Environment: real
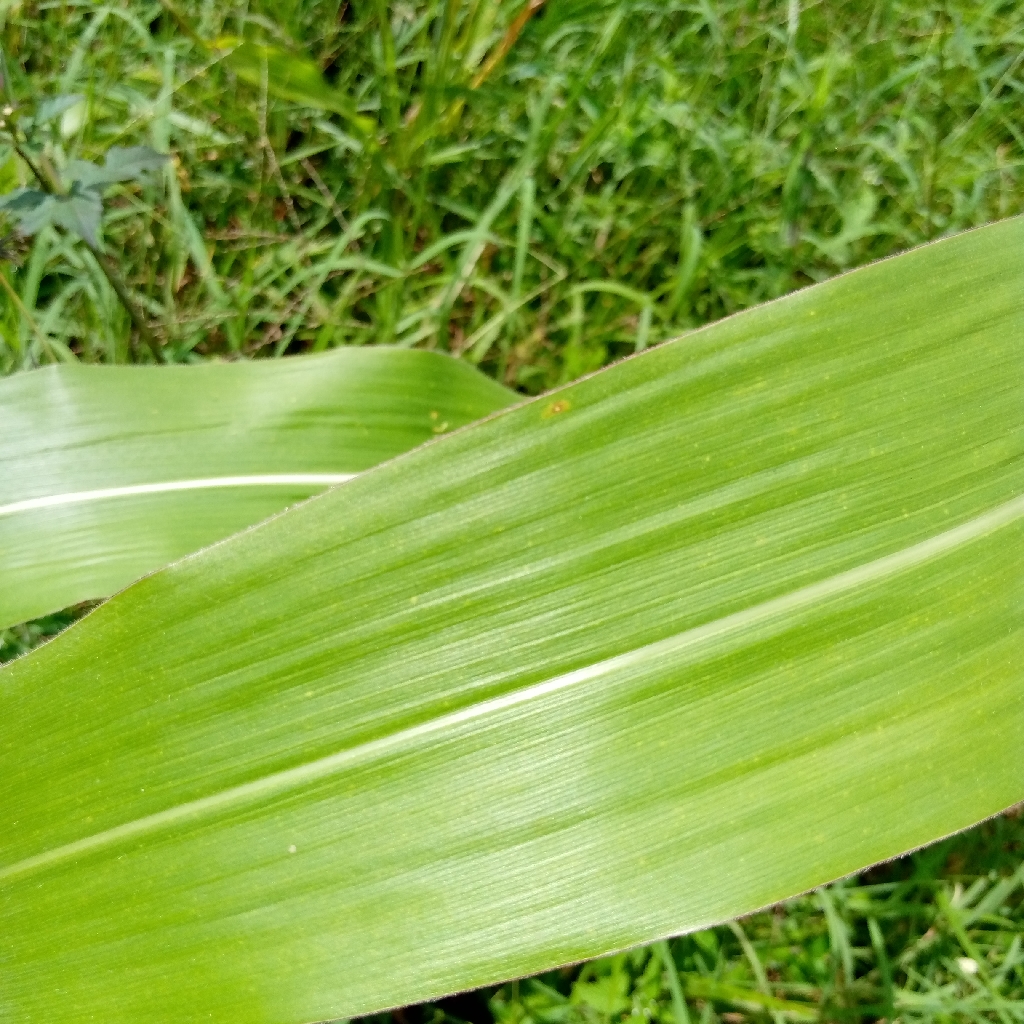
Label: healthy